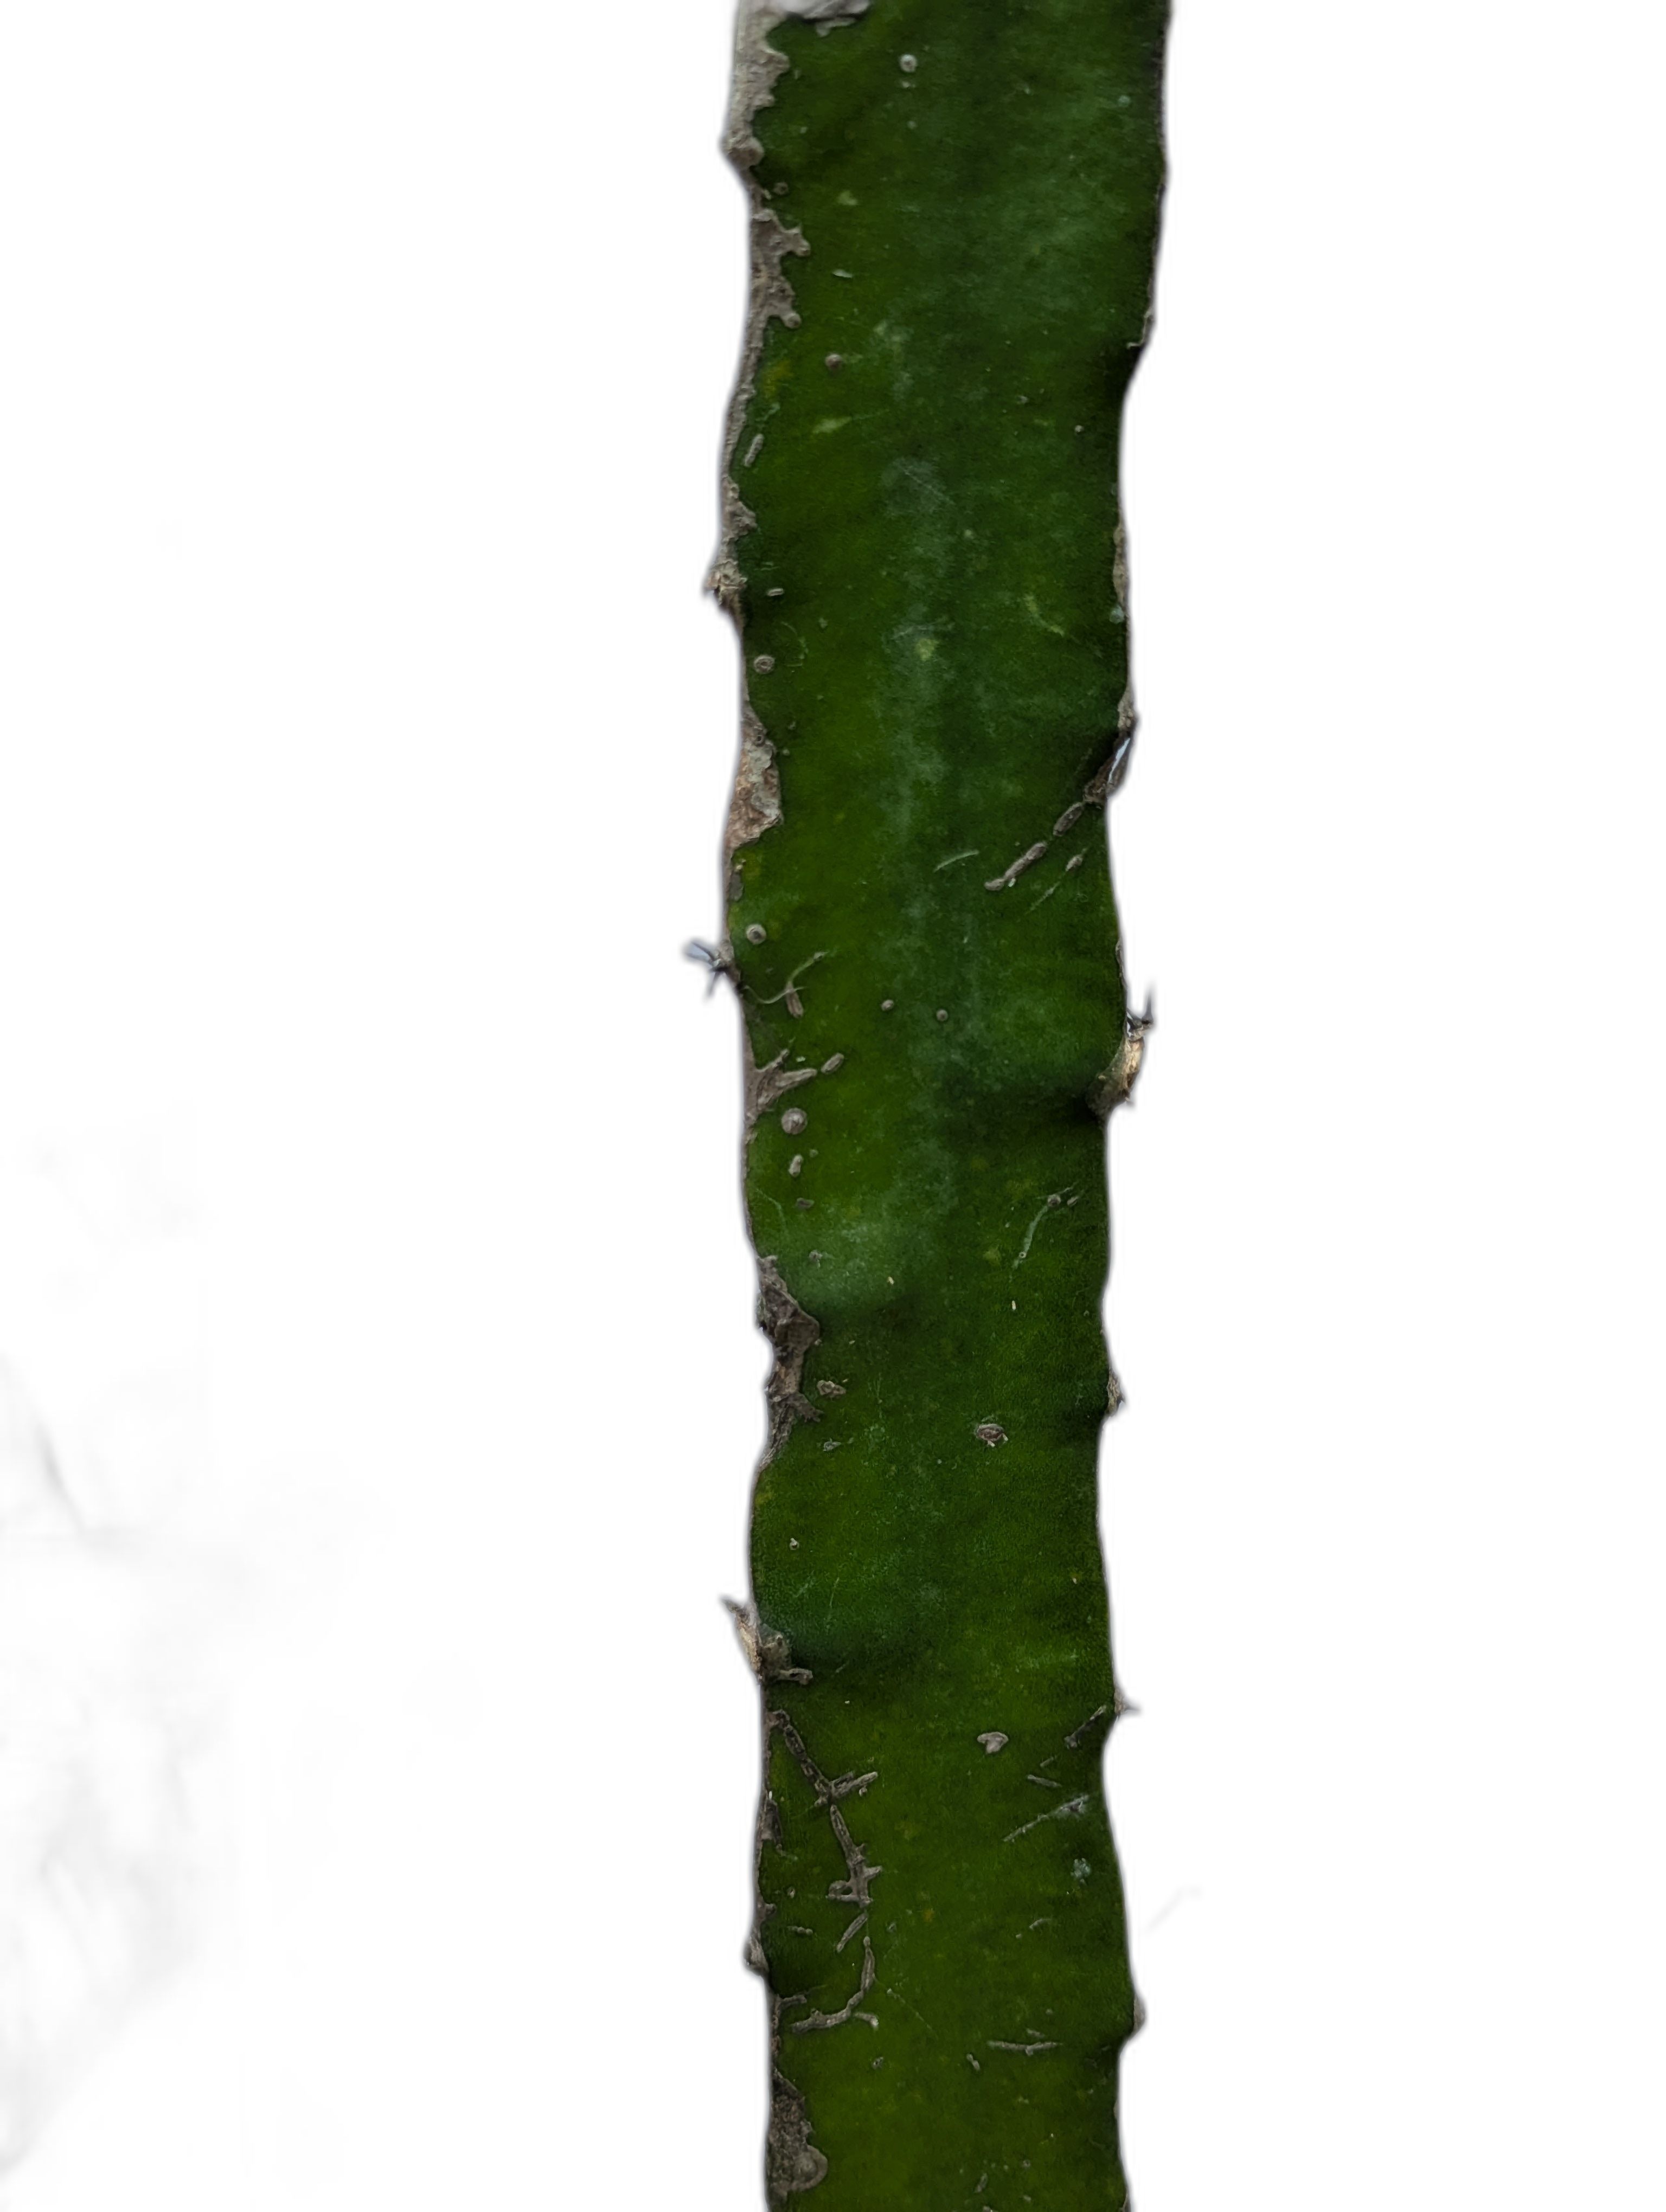
Label: Good leaf